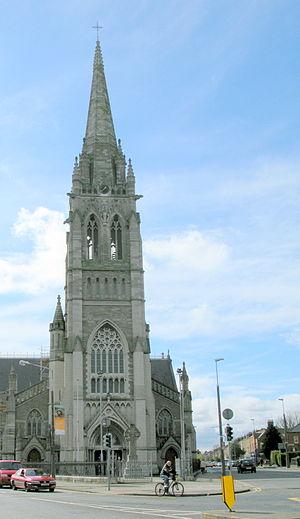
Phibsborough est un quartier résidentiel de la partie nord de Dublin dans le district de Dublin 7. Le quartier est au sud-ouest de Drumcondra.